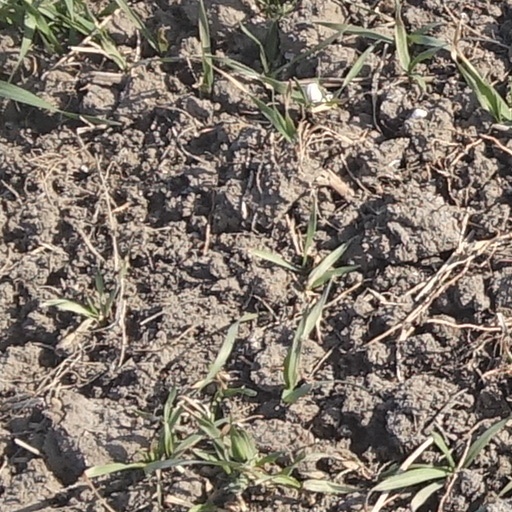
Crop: wheat